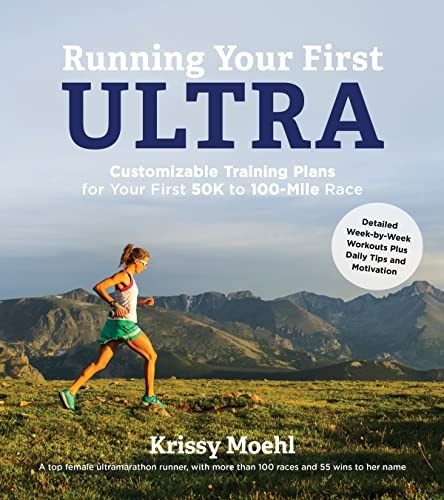
Running Your First Ultra: Customizable Training Plans for Your First 50K to 100-mile Race
Photography by Fredrik Marmsater Take Your Training to New Heights with This One-Stop Manual on Ultras With fifteen years running and competing around the world under her belt, Krissy Moehl is a top female ultramarathon runner, respected by her peers and an inspiration to runners everywhere. Between Moehl's positive and encouraging attitude and her deep knowledge and enthusiasm for the sport, there's no one better to prepare and train you for your first ultra and beyond! Moehl will become your guide to completing a 50K, 50-mile or 100-mile race. Her experience translates into the most effective and easy-to-follow training method, broken down into phases to help all runners take it to the next level and accomplish their goals. She shares her love of the sport by providing helpful tips, bonus content and personal stories. Her commitment to growing the sport and passion for coaching others running their first is evident in the care she's taken to create detailed plans and lifestyle adjustments. With Moehl, you will find all the resources and encouragement you need to succeed in challenging your mind and body with an ultramarathon! ASIN: 1624141420 VSKU: AOV.1624141420.G Condition: Good
Brand: Bookish
Category: Sporting Goods > Athletics > Wrestling > Wrestling Training Aids > Wrestling Resistance Bands